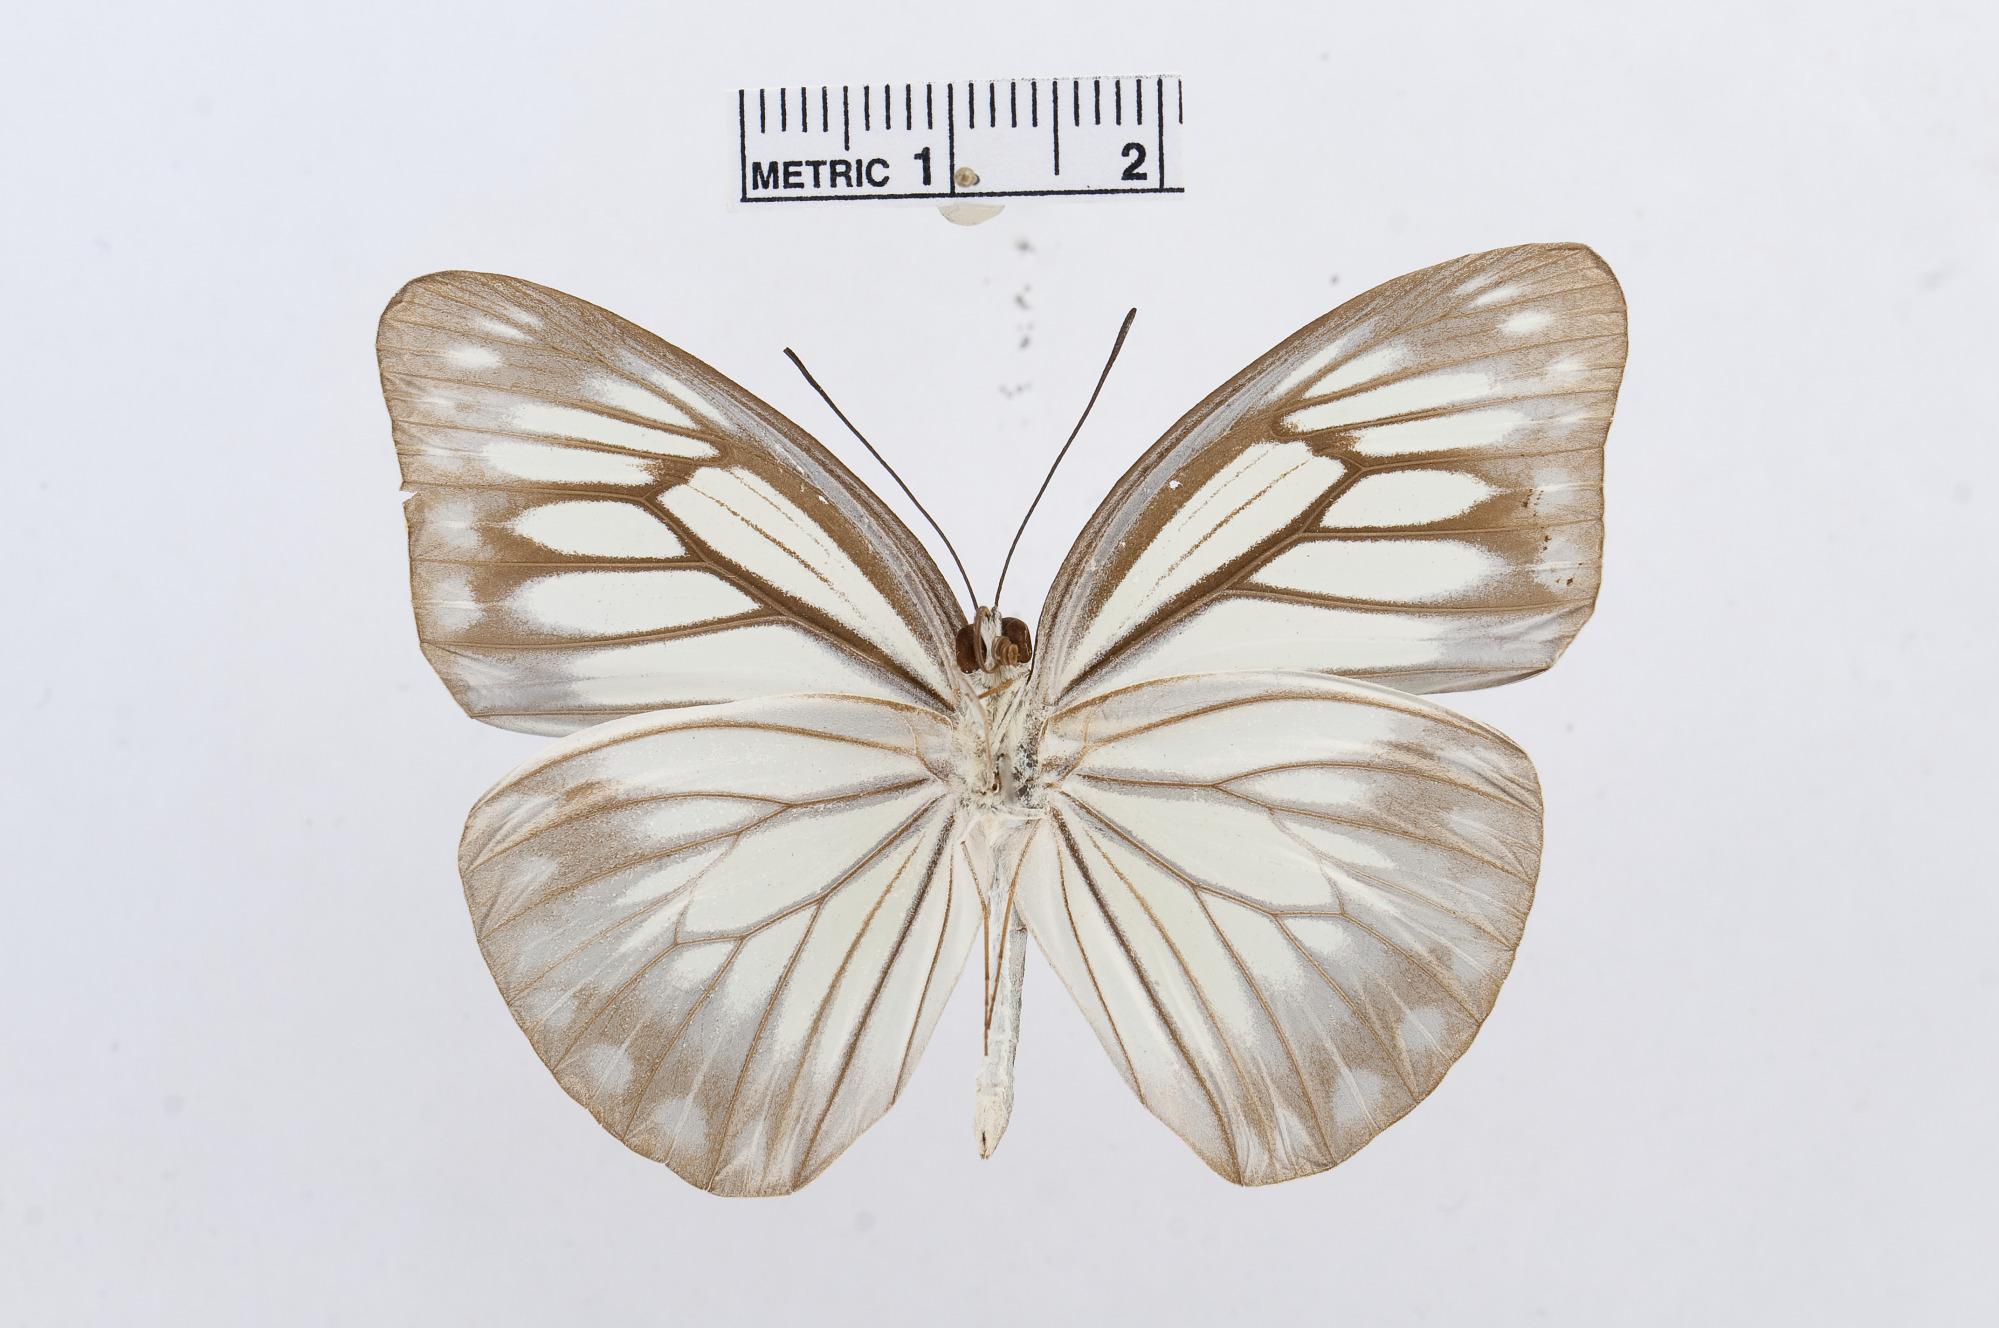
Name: Pareronia boebera
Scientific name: Pareronia boebera
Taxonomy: Animalia, Arthropoda, Hexapoda, Insecta, Lepidoptera, Pieridae, Pierinae